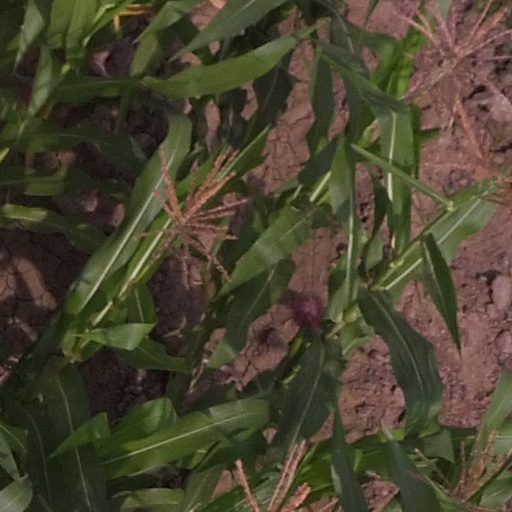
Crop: maize; corn